Three of a Kind (2004 film)

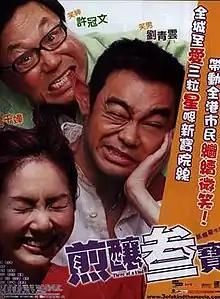
Film poster

Three of a Kind is a 2004 Hong Kong comedy film written, produced and directed by Joe Ma and starring Michael Hui, Miriam Yeung and Lau Ching-wan.